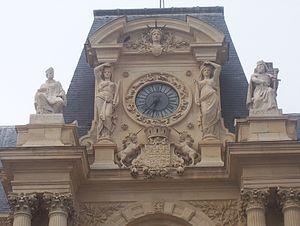
Hôtel de ville d'Amiens
L'hôtel de ville d'Amiens est un bâtiment des XVIIIᵉ et XIXᵉ siècles situé dans le centre ville d'Amiens, dans le département de la Somme. Il abrite les services politiques et administratifs de la ville d'Amiens et de la communauté d'agglomération Amiens Métropole.
Cet article recense les œuvres d'art à Amiens, en France.